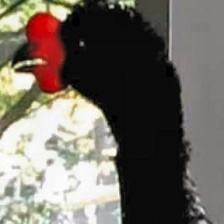
Species: WATTLED CURASSOW
Scientific name: CRAX GLOBULOSA